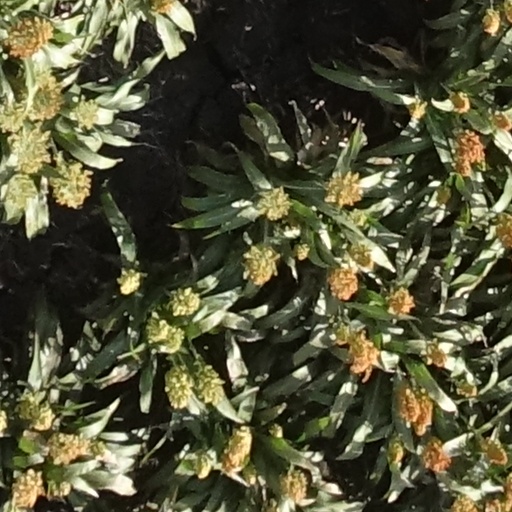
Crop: sorghum